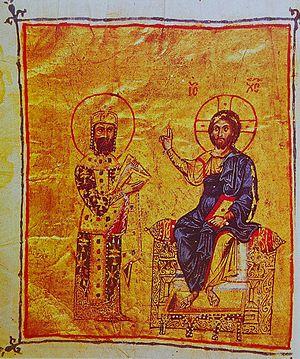
Cette page concerne l'année 1081 du calendrier julien.